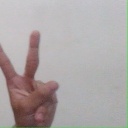
अक्षर: क